Arecaceae

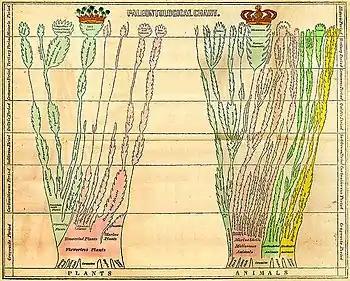
Edward Hitchcock's fold-out paleontological chart in his 1840 "Elementary Geology", showing the Palms as the crown of the plant tree of life, alongside Man as the crown of the animal tree of life.

The palm branch was a symbol of triumph and victory in classical antiquity. The Romans rewarded champions of the games and celebrated military successes with palm branches. Early Christians used the palm branch to symbolize the victory of the faithful over enemies of the soul, as in the Palm Sunday festival celebrating the triumphal entry of Jesus Christ into Jerusalem. In Judaism, the palm represents peace and plenty, and is one of the Four Species of Sukkot; the palm may also symbolize the Tree of Life in Kabbalah.